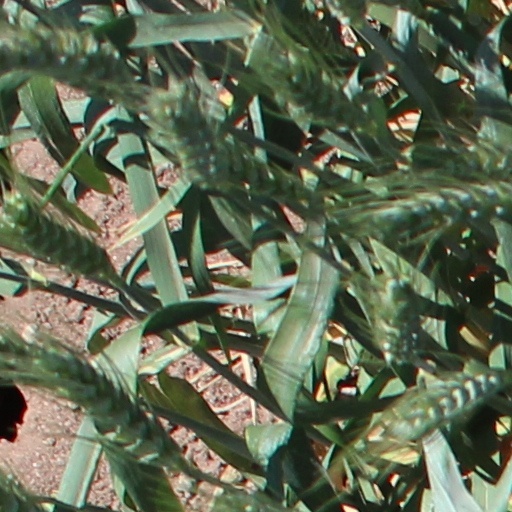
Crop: wheat